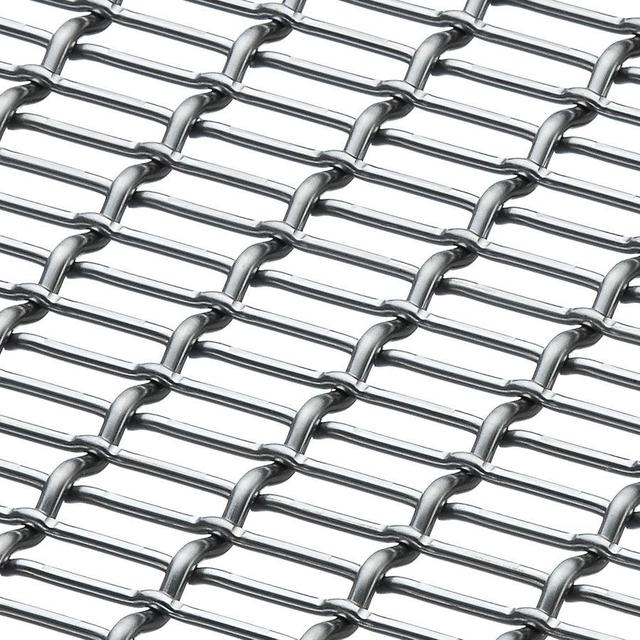
Texture: meshed